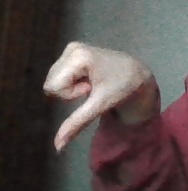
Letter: waw